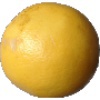
Label: Grapefruit White 1